Protests against Nicolás Maduro

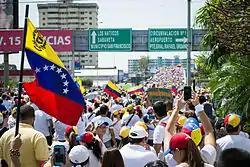
Thousands of opposition protesters outside of Palacio de Justicia in Maracaibo, Venezuela in February 2014

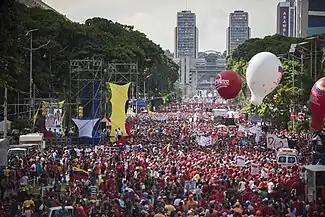
Government-organized demonstration in December 2016

In April 2014, Amnesty International worried about "the use of chemical toxins in high concentrations" by government forces and recommended better training for them.